Kolponomos

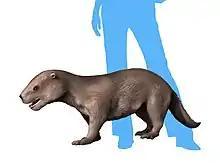

Based on the skull and jaws known, "Kolponomos" convergently evolved mandibular and bite features that had similarities to extant bears, sea otters, and even the sabretooth "Smilodon." The anterior portion of the jaw becomes a functional anchoring fulcrum in both "Kolponomos" and "Smilodon". Although dental morphology and heavy occlusal wear patterns are shared with the sea otter. "Kolponomos"' dentition was less efficient but exhibited higher stiffness than in the sea otter. Riley Black wrote that "Kolponomos" bit like a sabrecat, crunched like a bear.